Who Wants to Be a Millionaire (American game show)

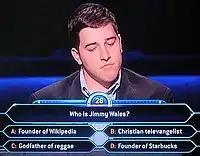
Screenshot illustrating how question text and answer choices appear on-screen

At its core, the game is a quiz competition in which the goal is to correctly answer a series of 15 (14 from 2010 to 2019) consecutive multiple-choice questions. The questions are of increasing difficulty, except in the 2010–15 format overhaul, where the contestants were faced with a round of 10 questions of random difficulty, followed by a round of four questions of increasing difficulty. Each question is worth a specific amount of money; the amounts are not cumulative. Many questions from number 6 onward often prompt the host to ask if the answer they gave is their "final answer" – if it is, then it is locked in and cannot be changed. If at any time the contestant gives a wrong answer, the game is over and the contestant's winnings are reduced to $0 for tier-one questions, $1,000 for tier-two questions, and $32,000 for tier-three questions. However, the contestant may choose to walk away after being presented with a question, allowing them to keep all the money they have won to that point; afterwards (in most cases) the host will usually ask them to state what answer they would have gone for if they had continued, and reveal if it would have been correct or incorrect. With the exception of the shuffle format, upon correctly answering questions five and ten, contestants are guaranteed at least the amount of prize money associated with that level.